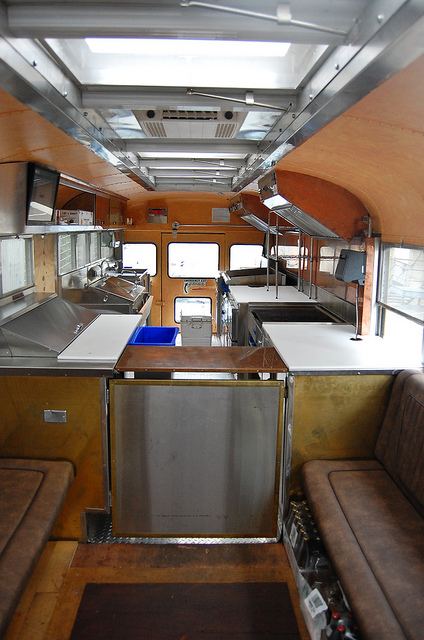
A kitchen that is on the inside of a train.

the inside of a bus converted into a kitchen